The Dirty Nil

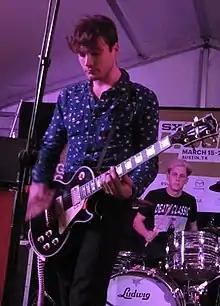
Guitarist-frontman Luke Bentham (front) and drummer Kyle Fisher (background)

The Dirty Nil is a Canadian rock band formed in Hamilton, Ontario in 2006, who won the Juno Award for Breakthrough Group of the Year at the Juno Awards of 2017. The band currently consists of singer and guitarist Luke Bentham and drummer Kyle Fisher.